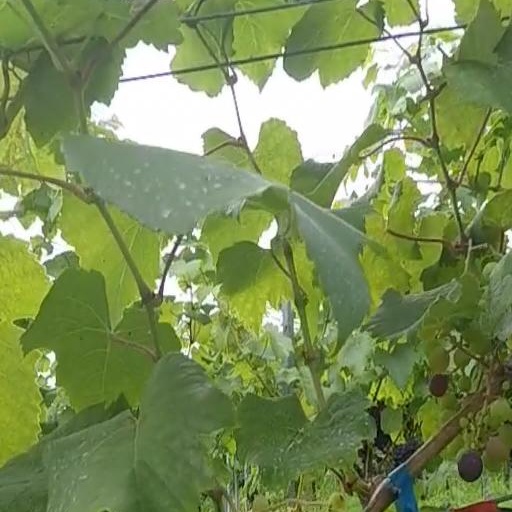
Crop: grape